Mary Steenburgen

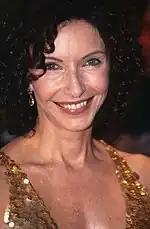
Steenburgen in Toronto Film Festival 2001

She has appeared in the comedy films "Step Brothers" (2008), playing the mother of Will Ferrell's character; "Four Christmases" (2008); and "The Proposal" (2009). "Dirty Girl", which featured Steenburgen, premiered at the Toronto International Film Festival on September 12, 2010. She also appeared in the critically acclaimed film "The Help" (2011) and had a featured role as a lounge singer, who is the romantic interest in a love triangle, in the comedy film "Last Vegas" (2013). She had a small role in the comedy-drama film "A Walk in the Woods" as Jeannie. In 2018, Steenburgen starred with Diane Keaton, Jane Fonda and Candice Bergen in the romantic comedy film "Book Club".